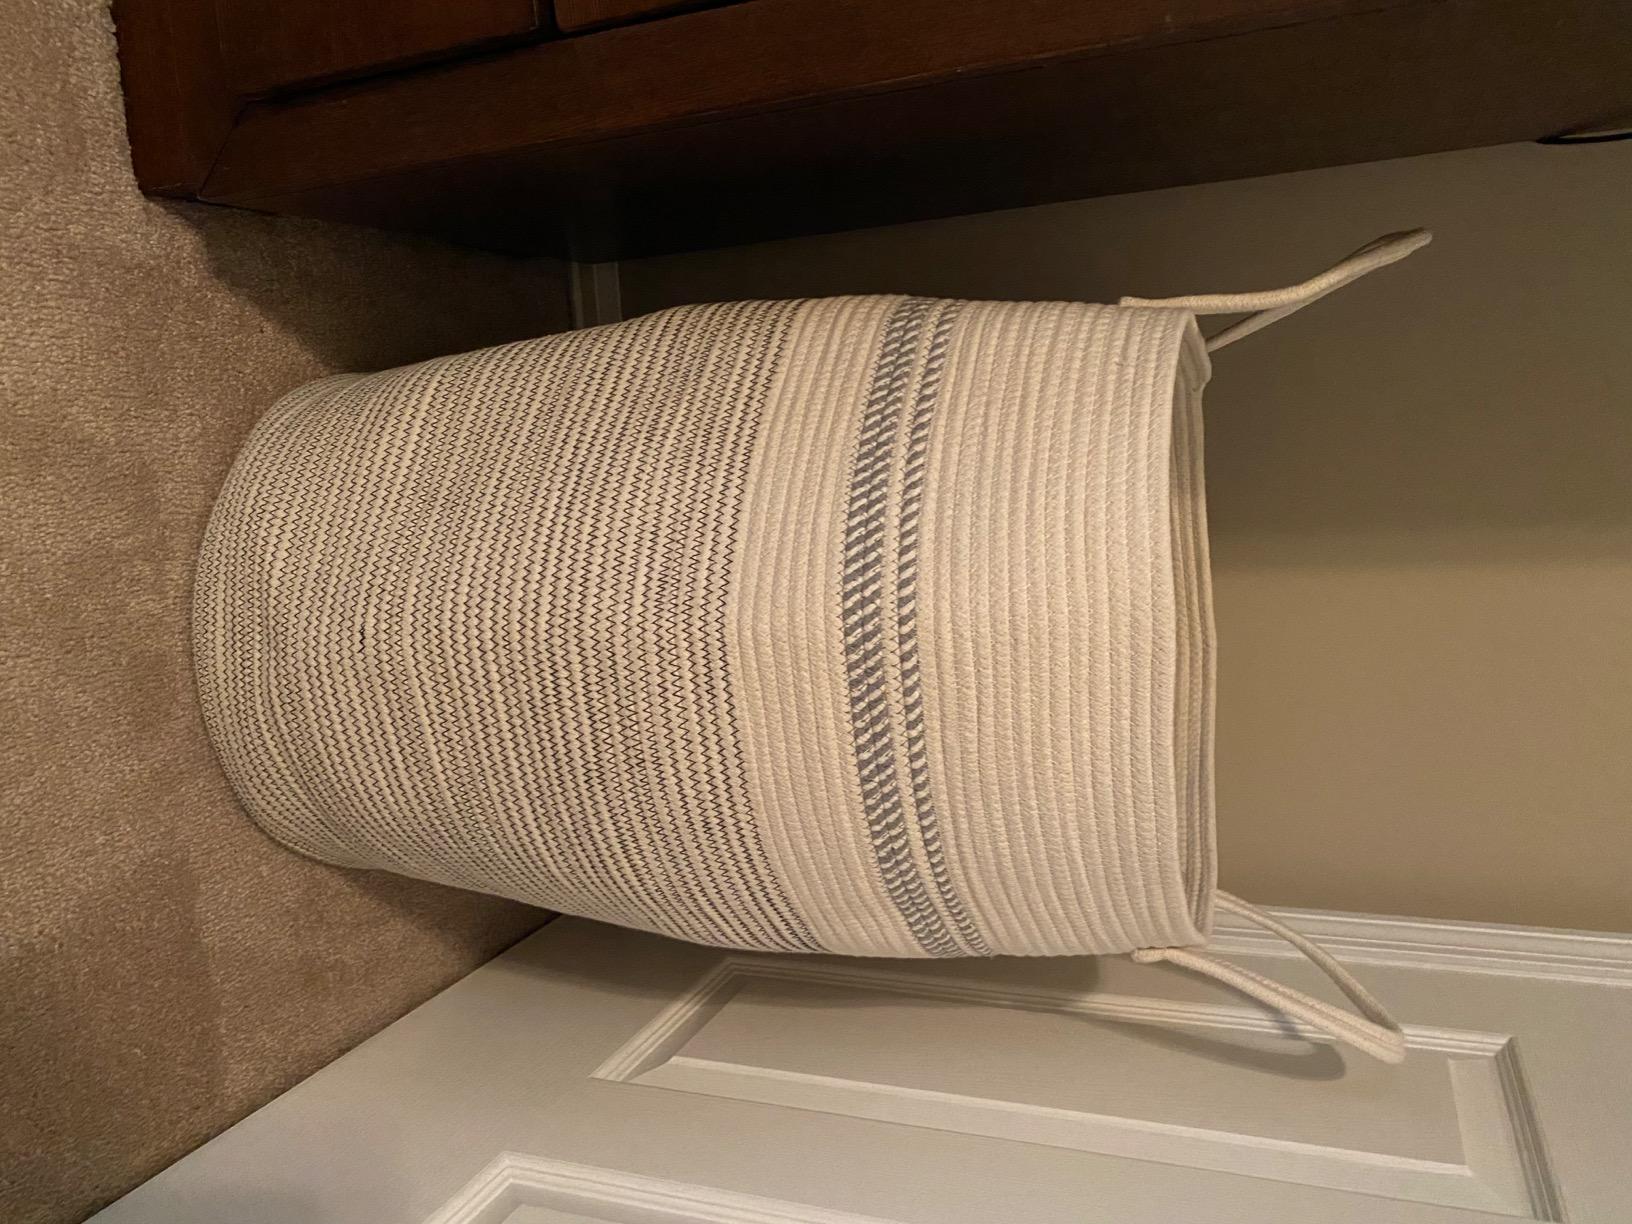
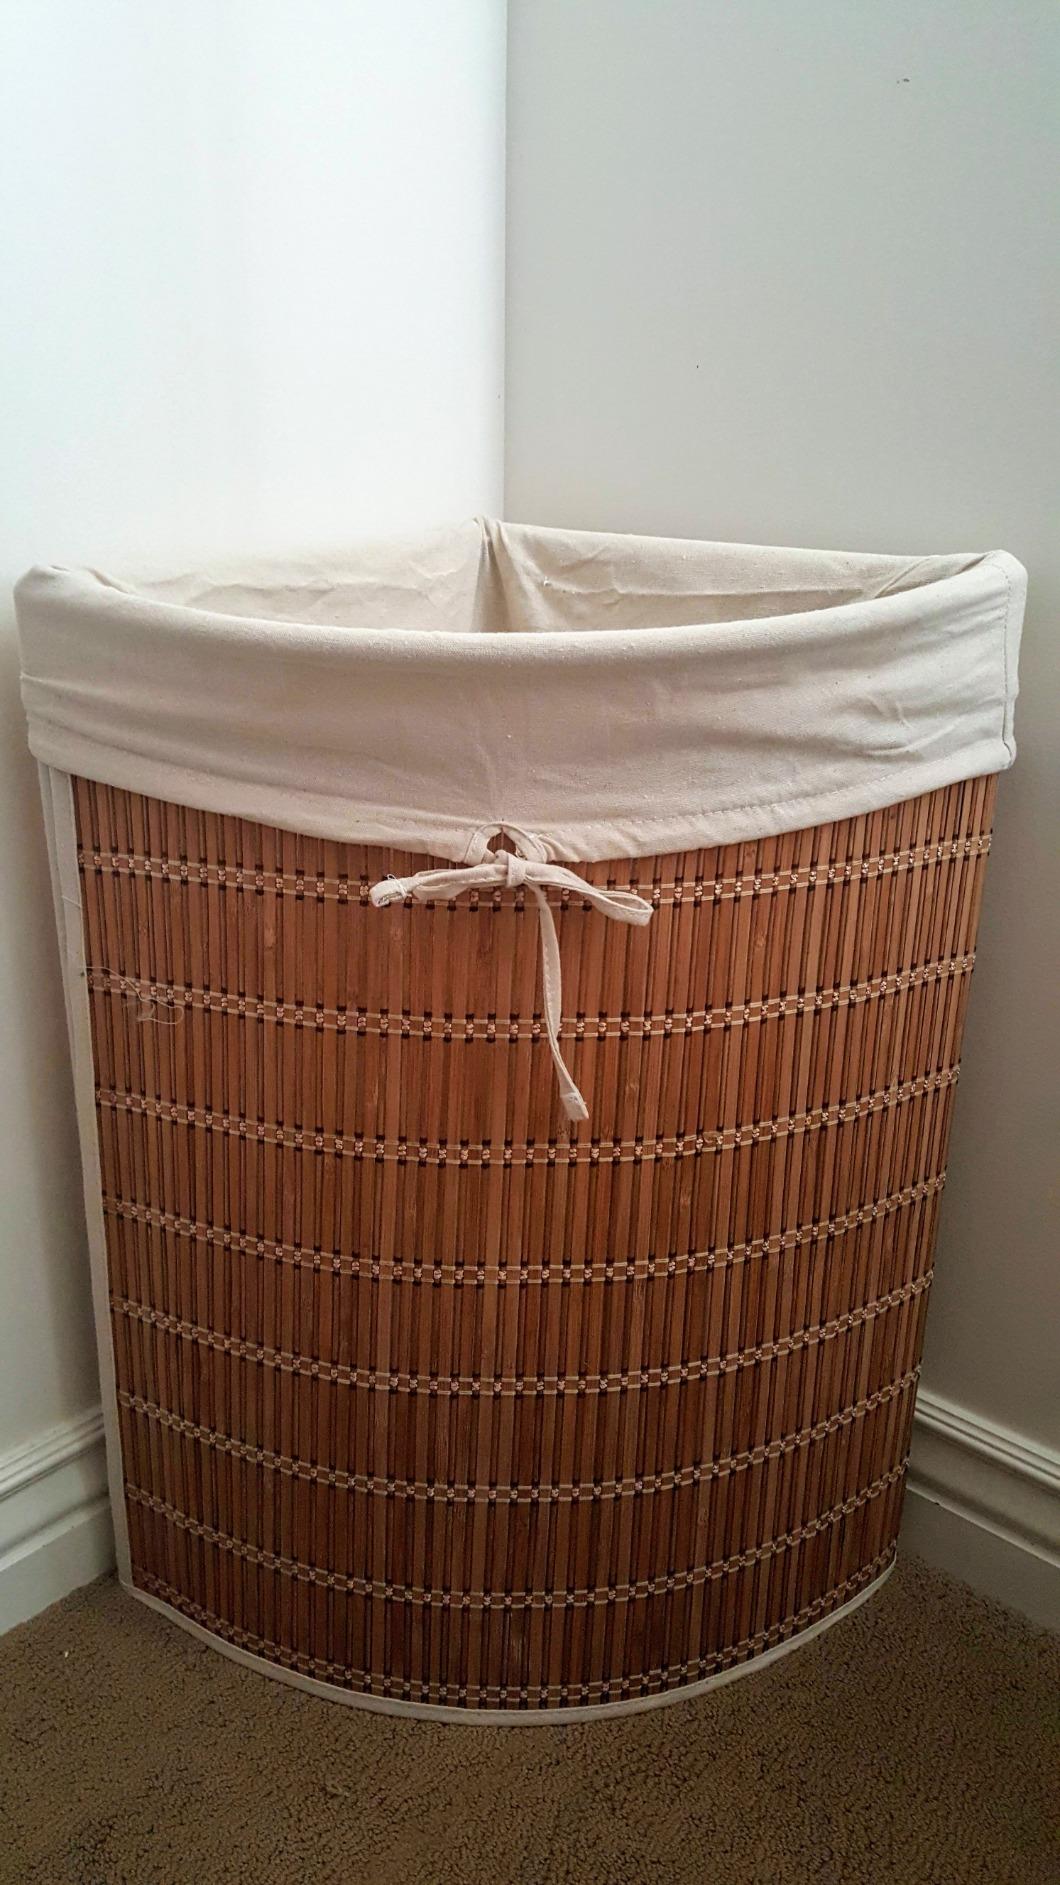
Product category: items_hamper
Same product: no